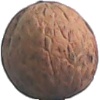
Label: Walnut 1